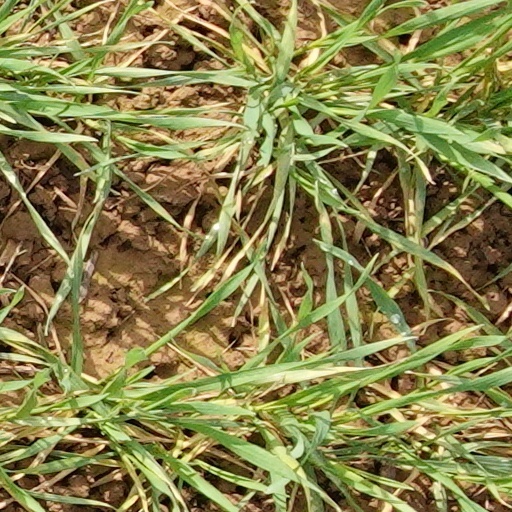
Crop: wheat